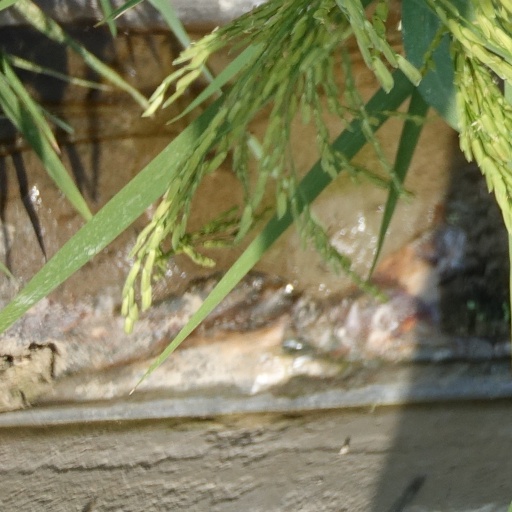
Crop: rice